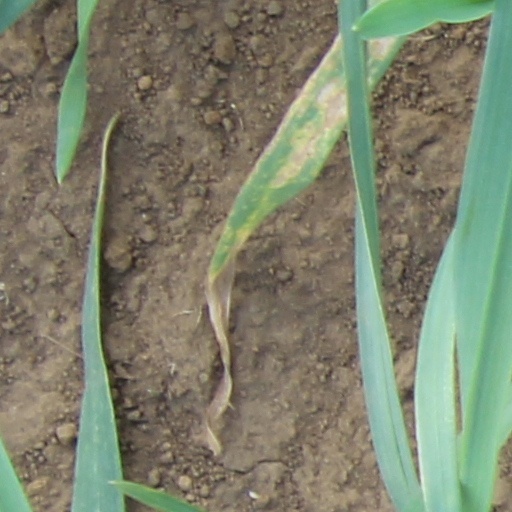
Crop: wheat